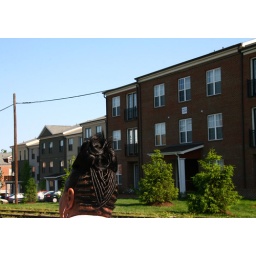
tree by the train